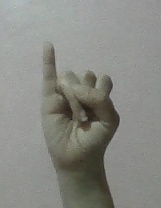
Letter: meem